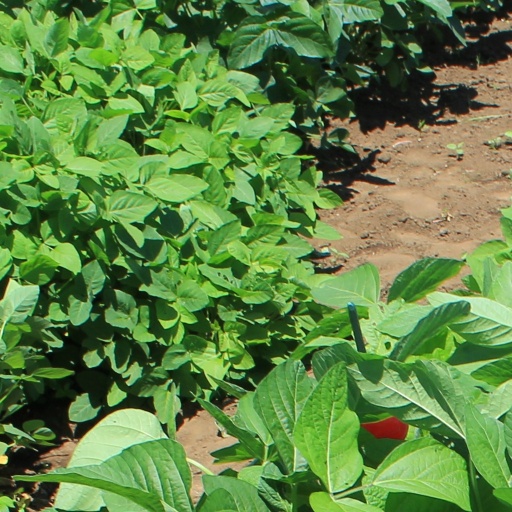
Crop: soybean